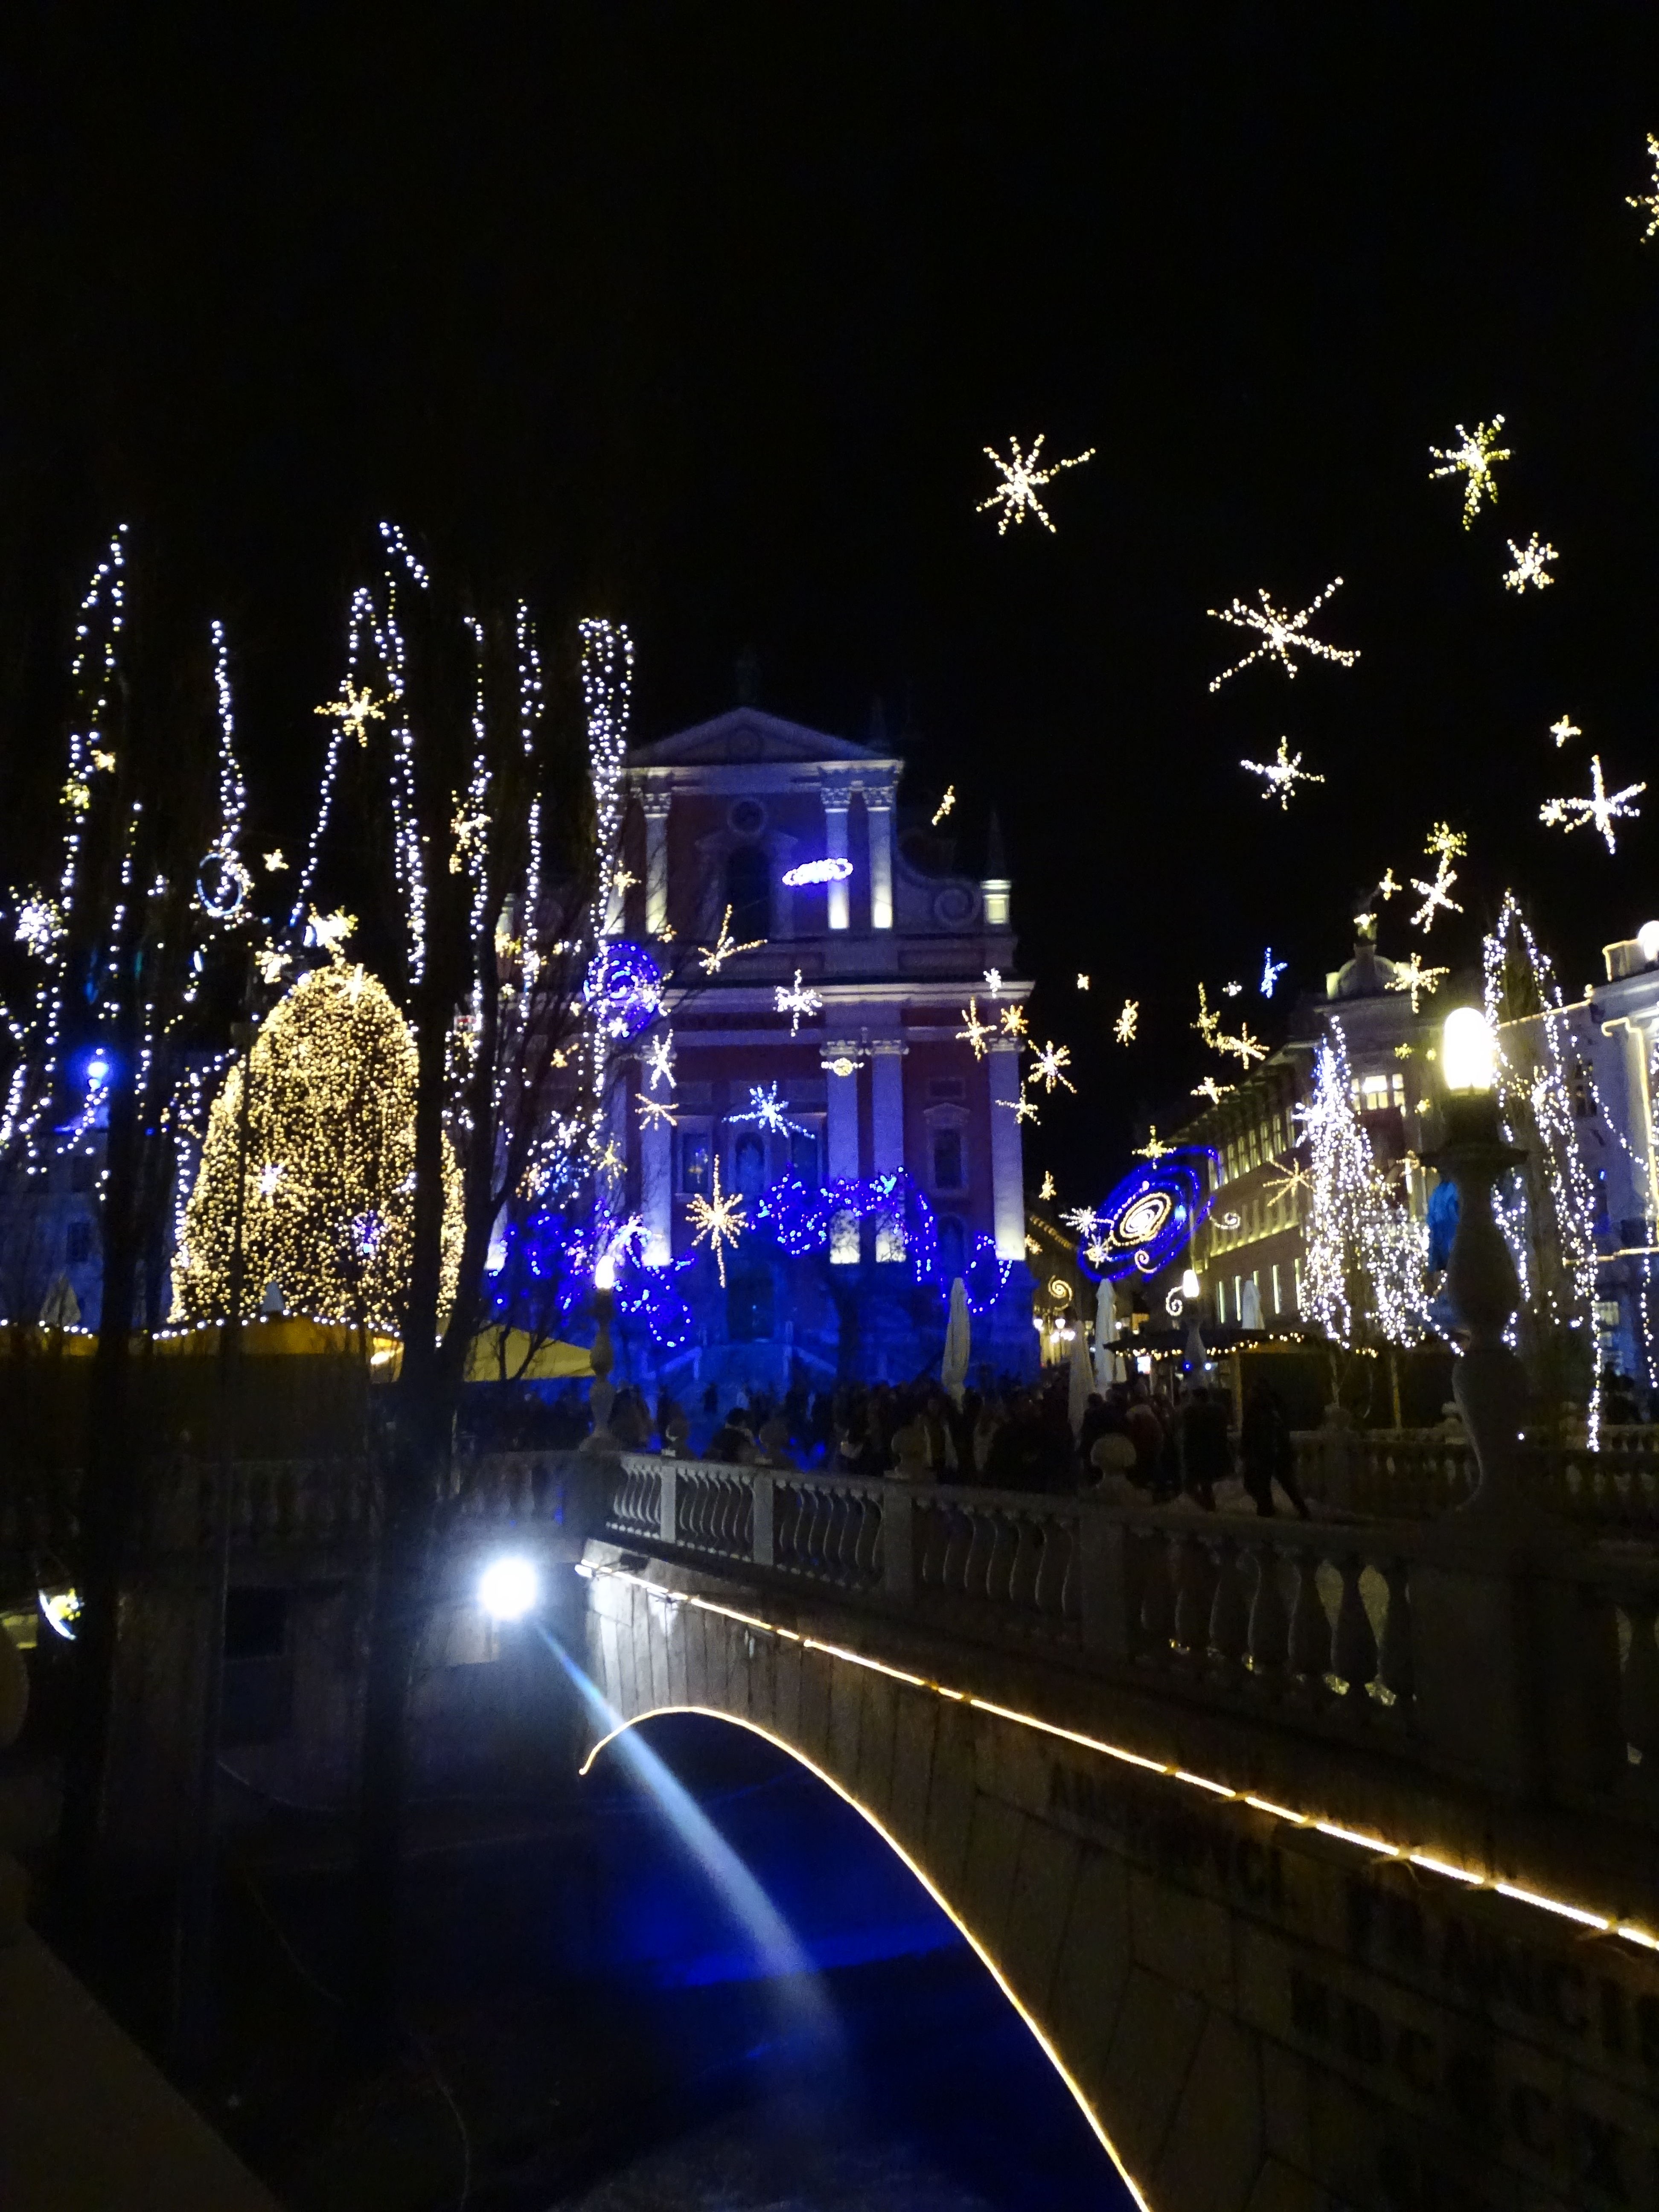
ljubljana, slovenia, bridges, christmas, night, blue, landmark, christmas lights, lighting, light, sky, architecture, christmas decoration, metropolis, metropolitan area, light fixture, tree, street light, city, urban area, reflection, midnight, electricity, darkness, winter, tourist attraction, interior design, plant, electric blue, world, cityscape, fete, electrical supply, landscape lighting, holiday, christmas eve